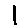
Label: 1